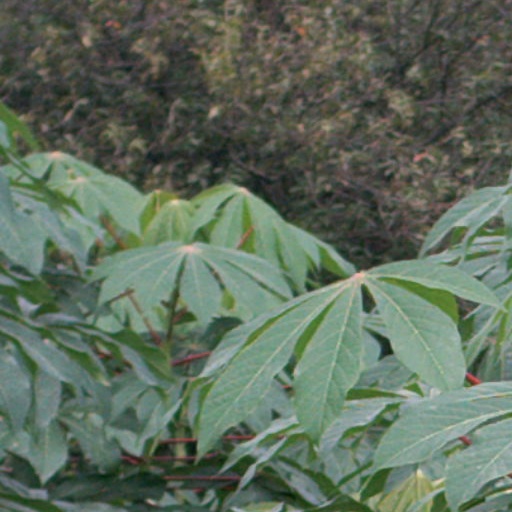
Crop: cassava